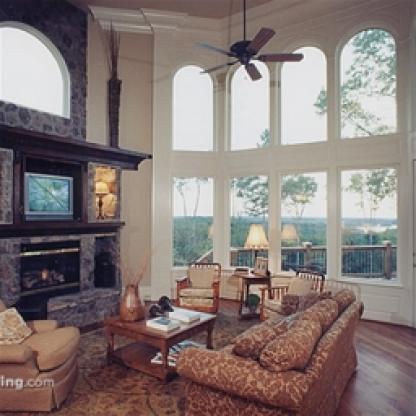
Scene: Indoor